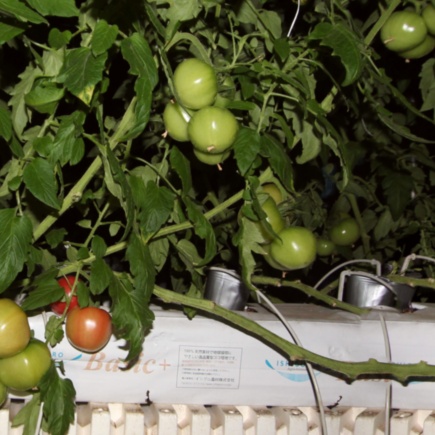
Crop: tomato